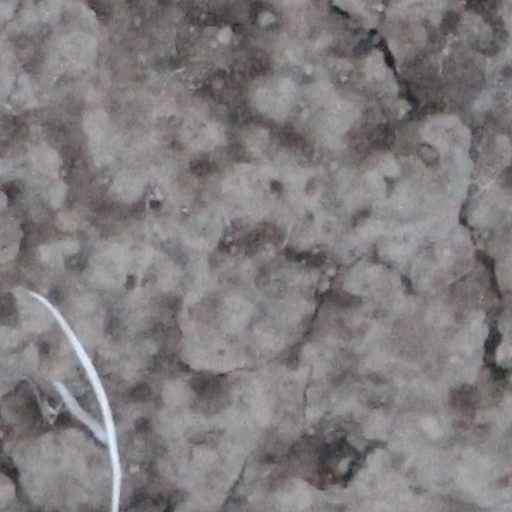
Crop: wheat